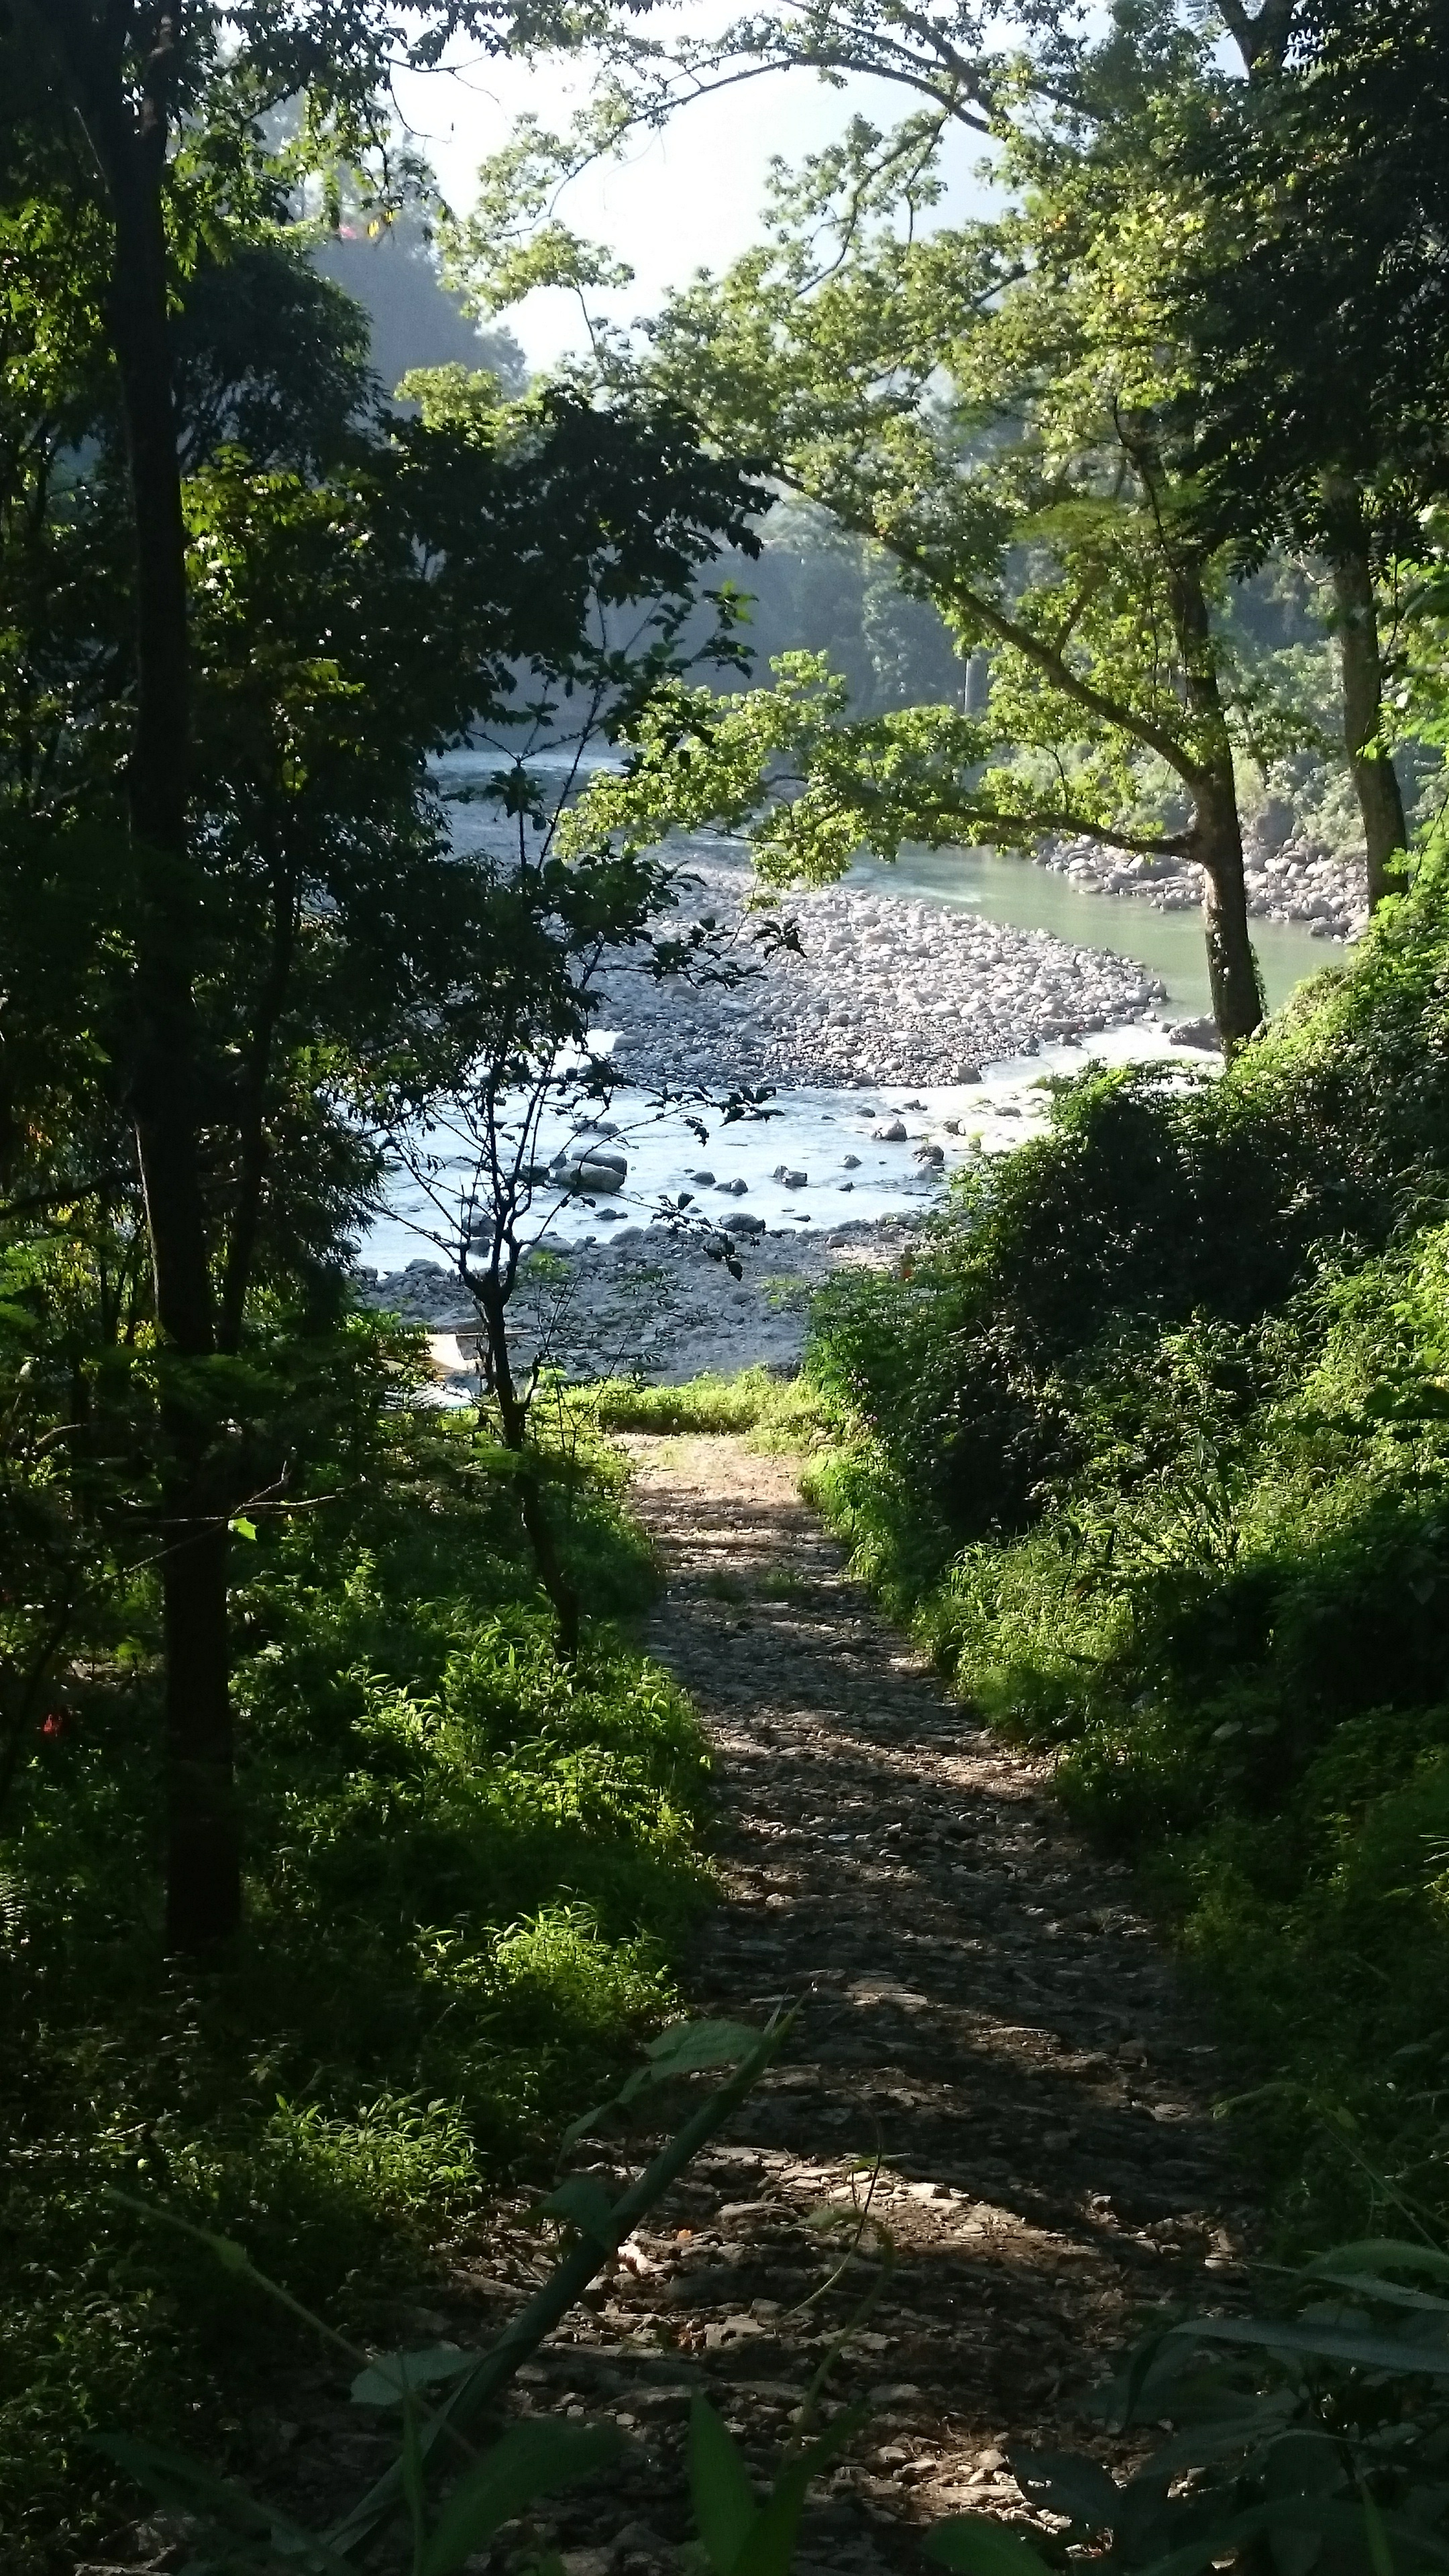
tree, water, nature, forest, wilderness, trail, leaf, lake, river, pond, stream, jungle, waterway, body of water, rainforest, woodland, habitat, natural environment, geographical feature, woody plant